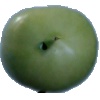
Label: Tomato not Ripened 1